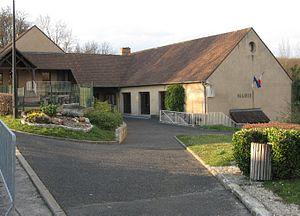
Mairie de Saint-Sauveur-sur-École. (Seine-et-Marne, région Île-de-France).
Saint-Sauveur-sur-École est une commune française constituant l'une des 26 communes de l'Agglomération du Pays de Fontainebleau. Elle est située dans le département de Seine-et-Marne, en région Île-de-France.